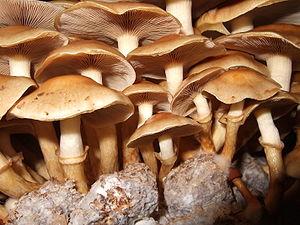
Nameko (Pholiota nameko) 日本語: ナメコ（菌床栽培品) 한국어: 나도팽나무버섯 (Pholiota nameko) Русский: Чешуйчатка съедобная (Pholiota nameko)
La pholiote cultivée est une espèce de champignon basidiomycète de la famille des Strophariaceae. Connue sous son nom japonais de nameko, elle est cultivée à grande échelle en Asie et très utilisée dans la cuisine japonaise.
Aucune garantie d'exactitude ne peut être offerte par la liste contenue dans cet article.